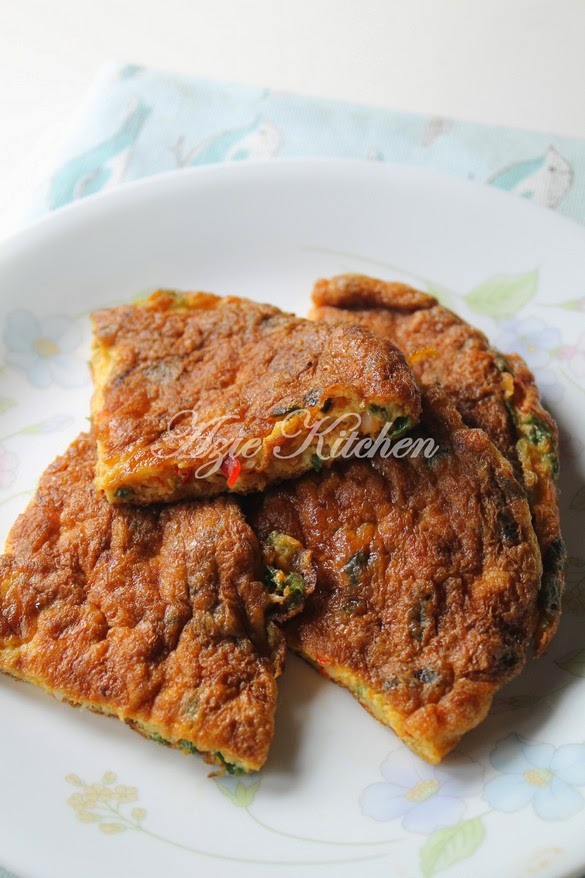
Label: telur_dadar